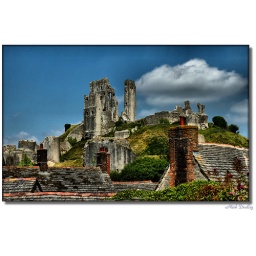
Corf castle in Dorset seen above the roof tops in Corf village. Best viewed large.